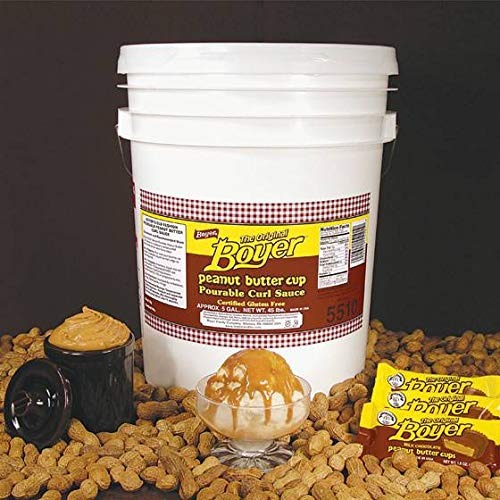
Item Name: Peanut Butter Curl Sauce, 5 Gallon, 45 Pound -- 1 each.
Value: 1.0
Unit: Count

Price: 242.89